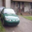
Label: automobile